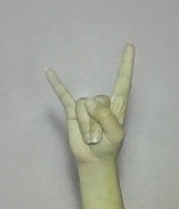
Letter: la